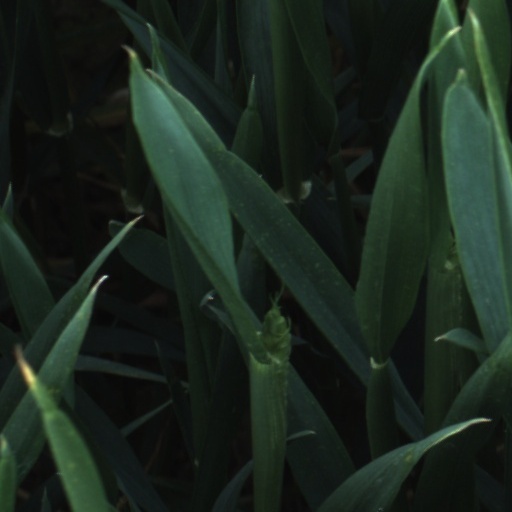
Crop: wheat